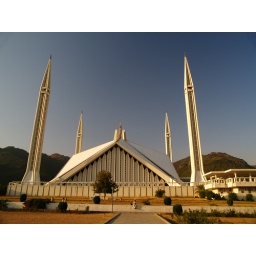
the splendid shah faisal mosque, tucked at a corner of islamabad, against backdrop of green hills and blue skies.